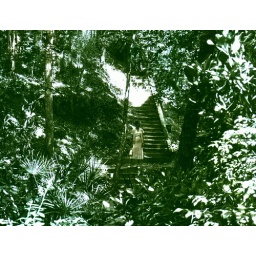
Woman standing on steps in a forest